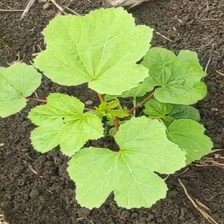
Weed species: Little_Mallow(Malva parviflora)